Martha Lou Gadsden

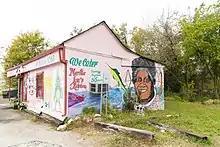
Martha Lou's Kitchen exterior, Charleston, South Carolina, November 10, 2014.

Martha Lou Gadsden (March 20, 1930 – April 1, 2021) was an American chef and restaurateur known for her soul food restaurant Martha Lou's Kitchen in Charleston, South Carolina.